Stokłosy

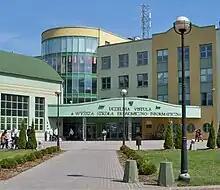
The Vistula University located at 3 Stokłosy Street, which was opened in 1992. Photography made in 2012.

In 1992, at 3 Stokłosy Street, was opened the Vistula University, one of the oldest, and one of the leading private universities in Poland.